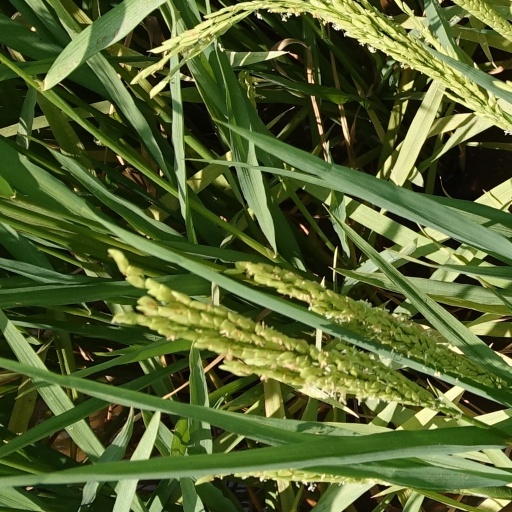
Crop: rice